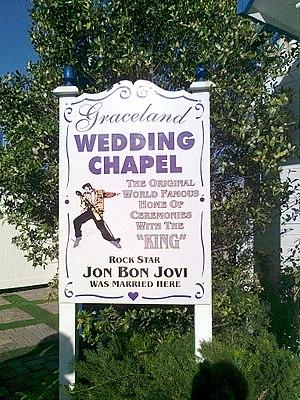
Jon Bon Jovi, né John Francis Bongiovi Jr. le 2 mars 1962 à Perth Amboy, est un auteur-compositeur-interprète, producteur, philanthrope et acteur américain. Il est principalement connu comme étant le fondateur et le leader du groupe de rock Bon Jovi, formé en 1983.